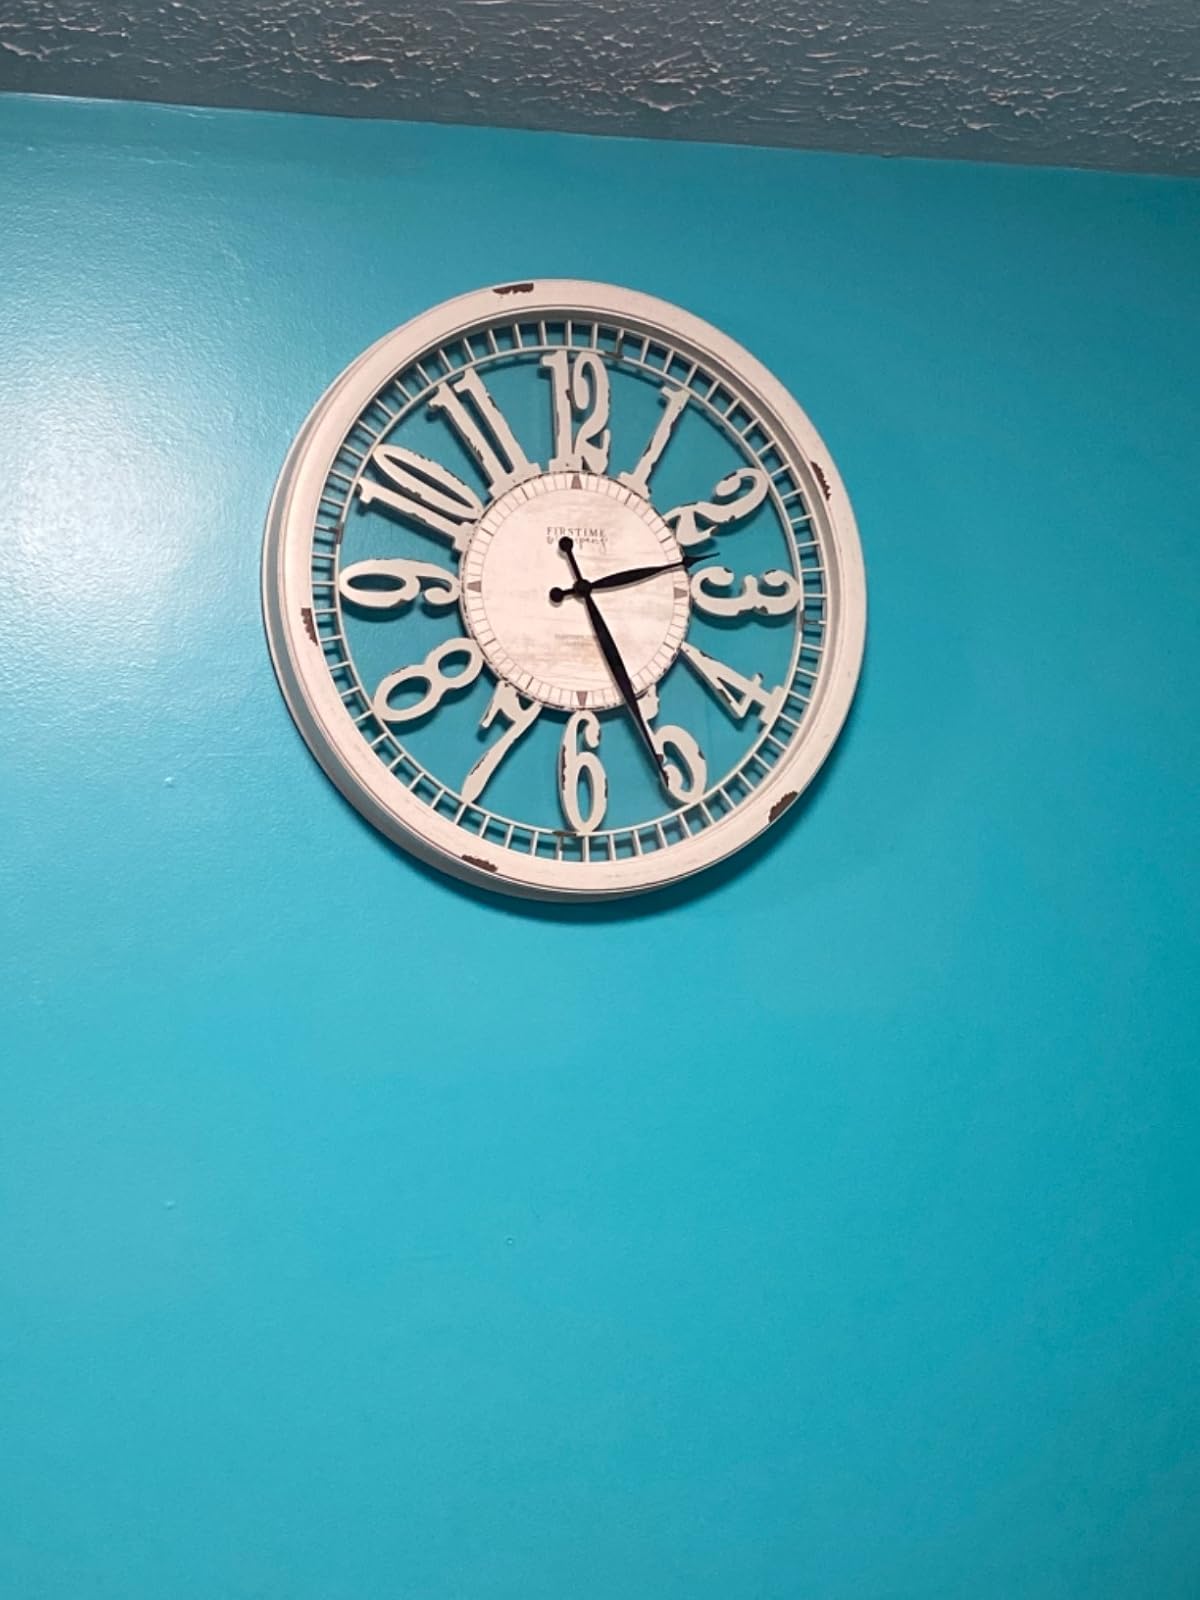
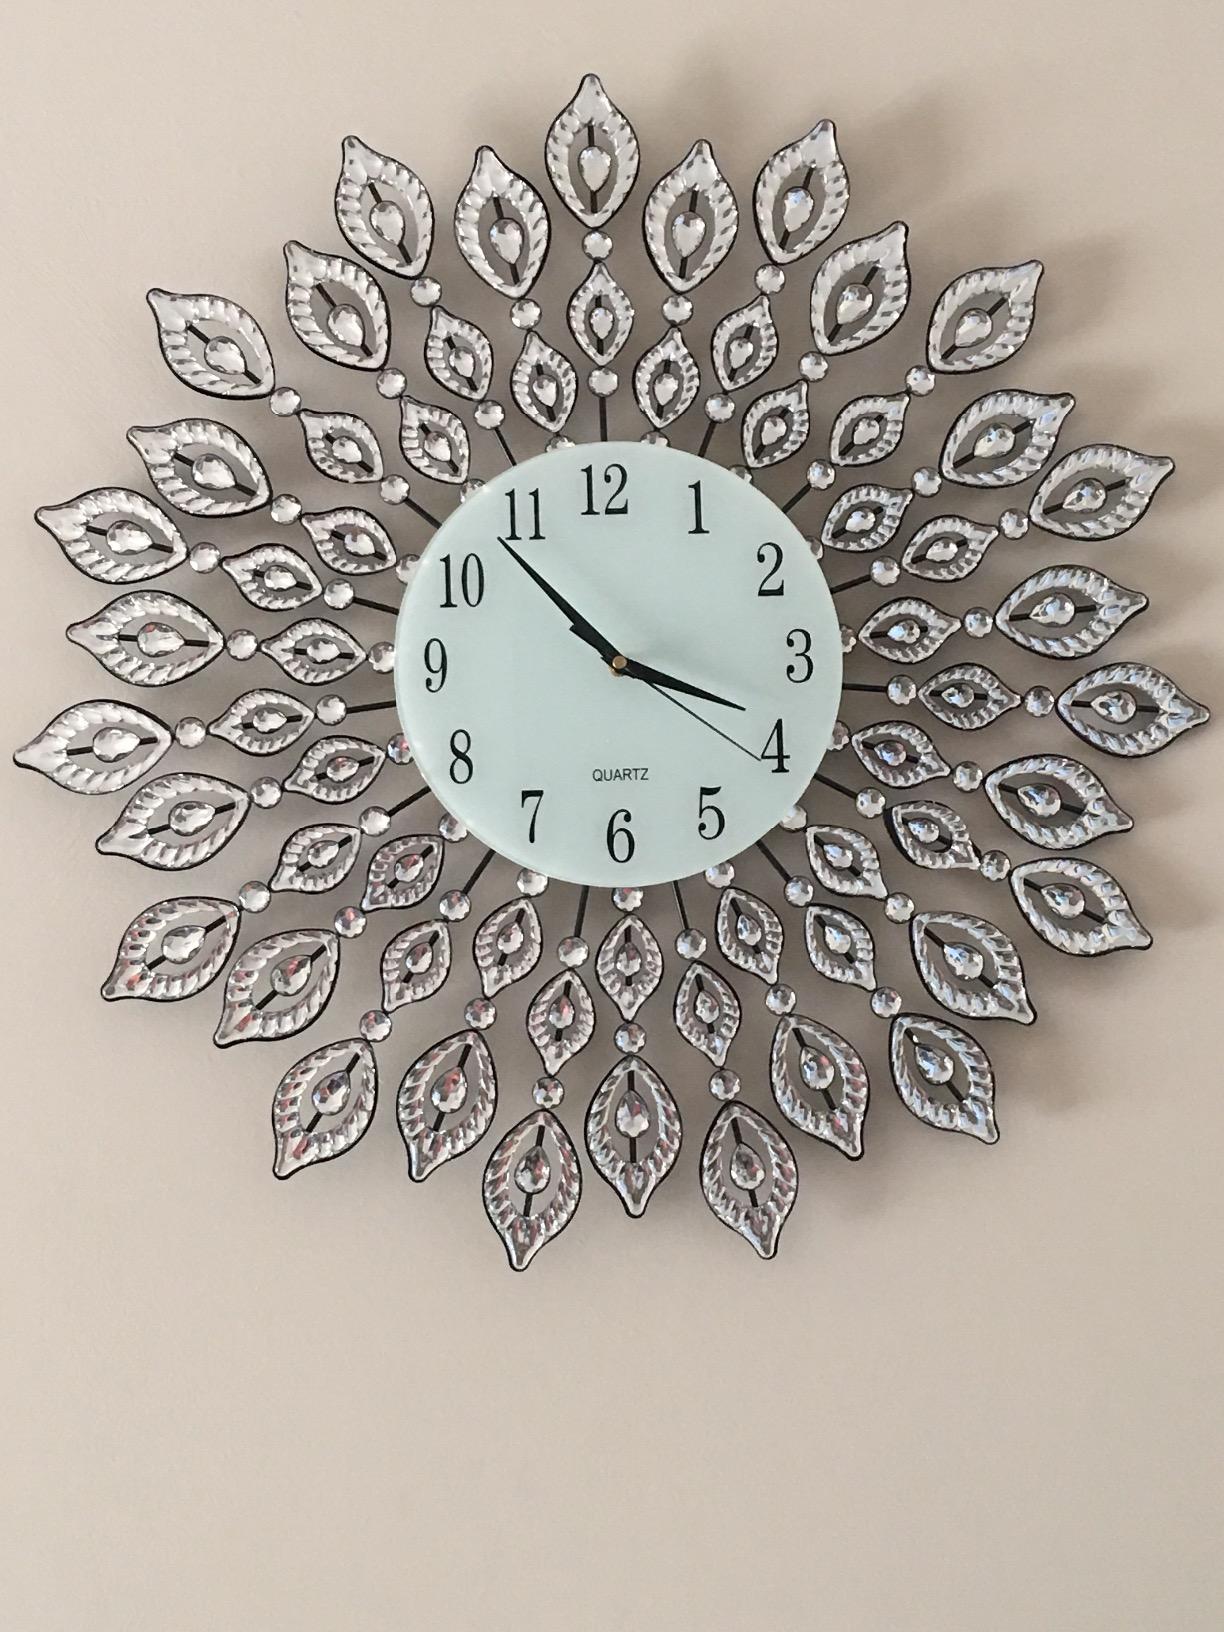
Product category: clock
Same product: no